Kyōwa, Ibaraki

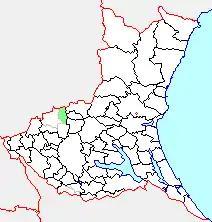
Map of Kyōwa, Ibaraki

As of 2003, the town had an estimated population of 16,814 and a density of 463.96 persons per km. The total area was 36.24 km.